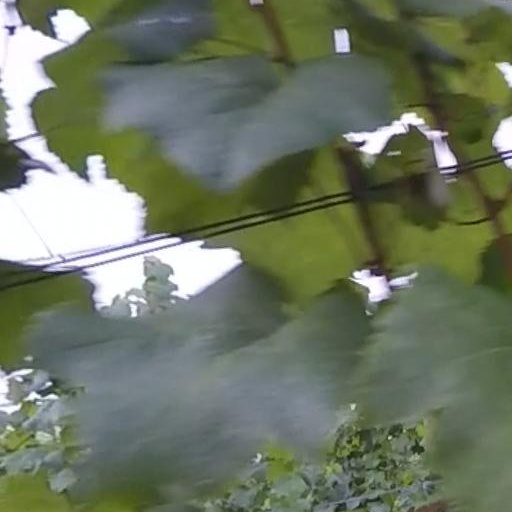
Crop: grape